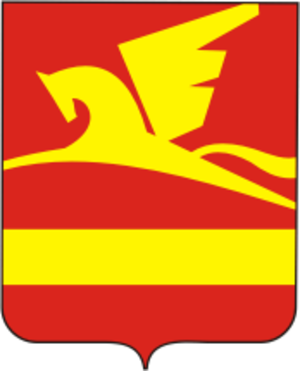
Zlatooust est une ville de l'oblast de Tcheliabinsk, en Russie. Sa population s'élevait à 172 318 habitants en 2013.